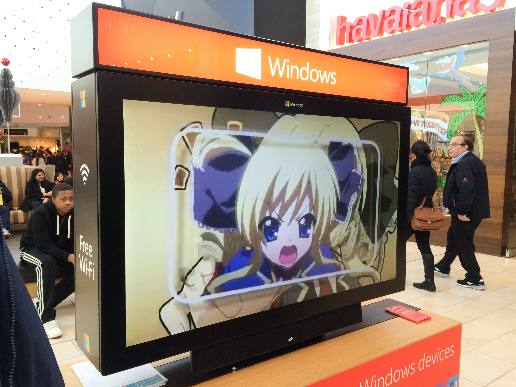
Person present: Yes